Georg Friedrich of Hohenlohe-Neuenstein-Weikersheim

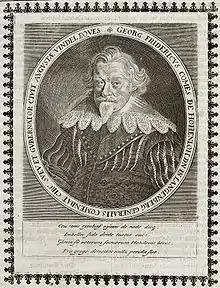
Georg Friedrich of Hohenlohe-Neuenstein-Weikersheim.

Count Georg Friedrich von Hohenlohe-Neuenstein-Weikersheim (September 5, 1569 – July 7, 1645) was an officer and an amateur poet.